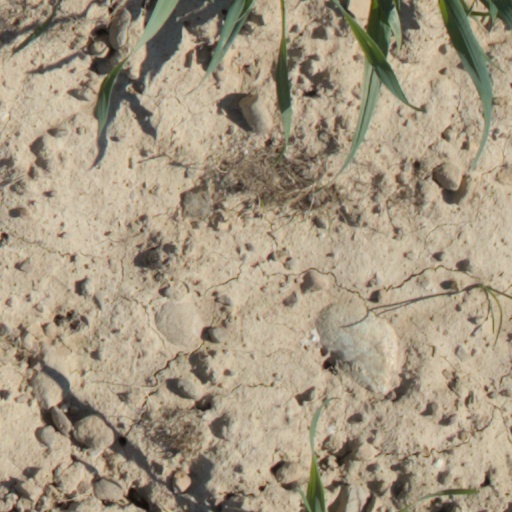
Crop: wheat